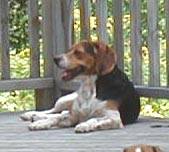
Label: dog